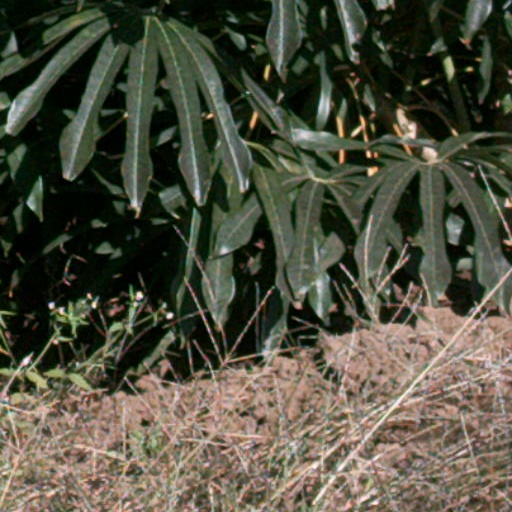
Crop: cassava